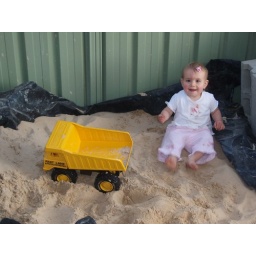
The big truck barney gave me, some left over sand to play in. Thanks dad you are great.